Springfield Street Historic District

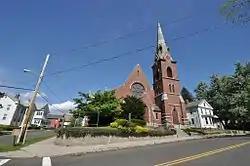
Christ's Community Church, on Springfield Street

The Springfield Street Historic District is a predominantly residential historic district south of the downtown area of Chicopee, Massachusetts. It encompasses a significant number of Queen Anne style houses built in the second half of the 19th century by wealthy residents of Chicopee, as well as housing for skilled workers at the nearby textile mills. It is centered where Springfield Street and Fairview Avenue meet. The district was listed on the National Register of Historic Places in 1991.